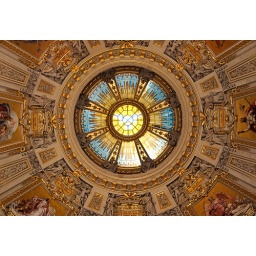
A church roof and also this time in Berlin. This one in the biggest church of the city.